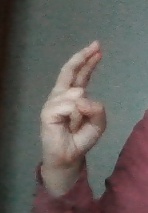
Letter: zay